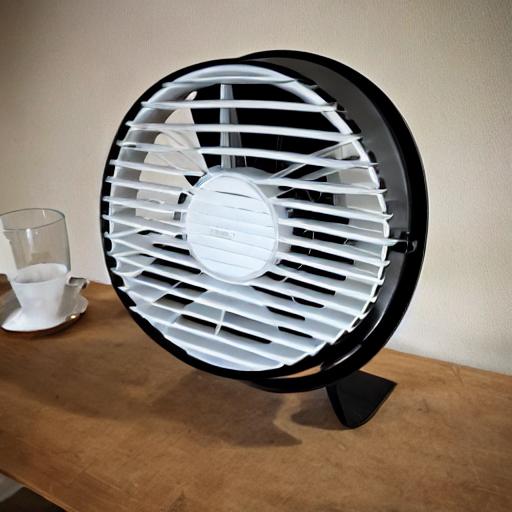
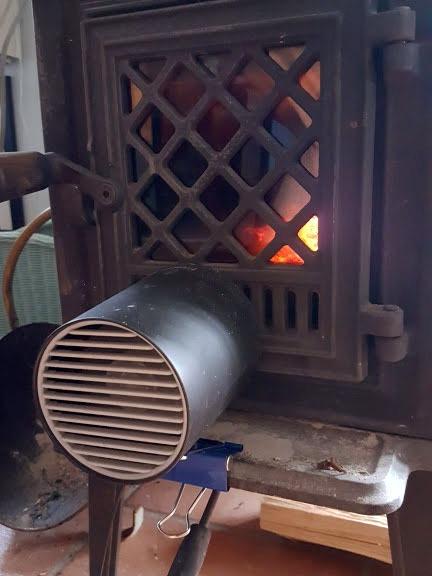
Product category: fan
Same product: no